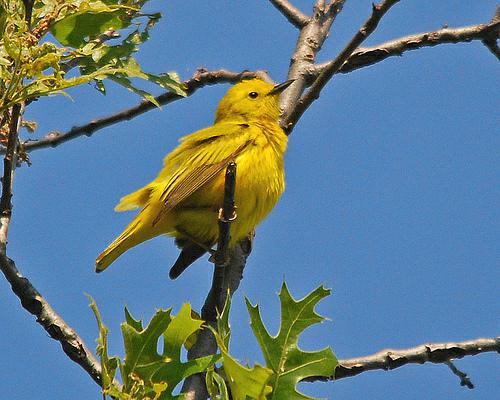
A photo of a yellow warbler